Pet Club: Inu Daisuki!

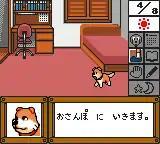
Attempting to play with the puppy.

The object of the game is to nurture the dog from puppyhood into adulthood and even into old age. There are many breeds of pets and there are several different kinds of young female avatars to control. First, the player must give the master a name; this is followed by giving the dog a name. Names be inserted using either hiragana, katakana or using the ASCII letters traditionally given to most European languages; this applies to both naming the dog and the owner.